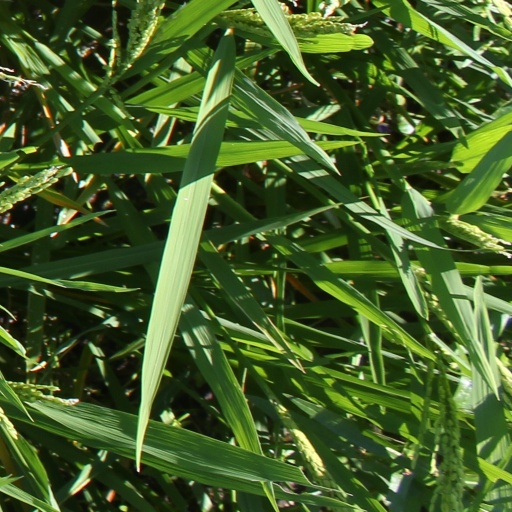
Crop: rice